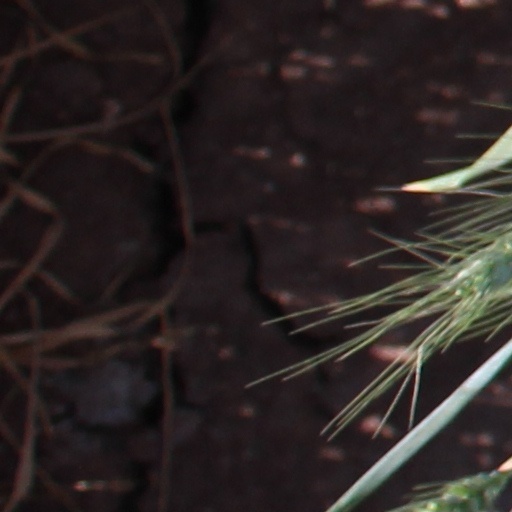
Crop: wheat